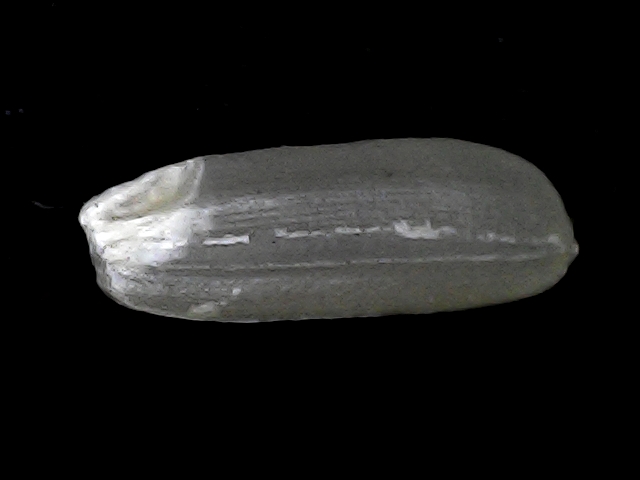
Rice variety: BD56